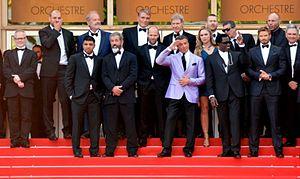
L'équipe de ""Expendables 3"" au festival de Cannes